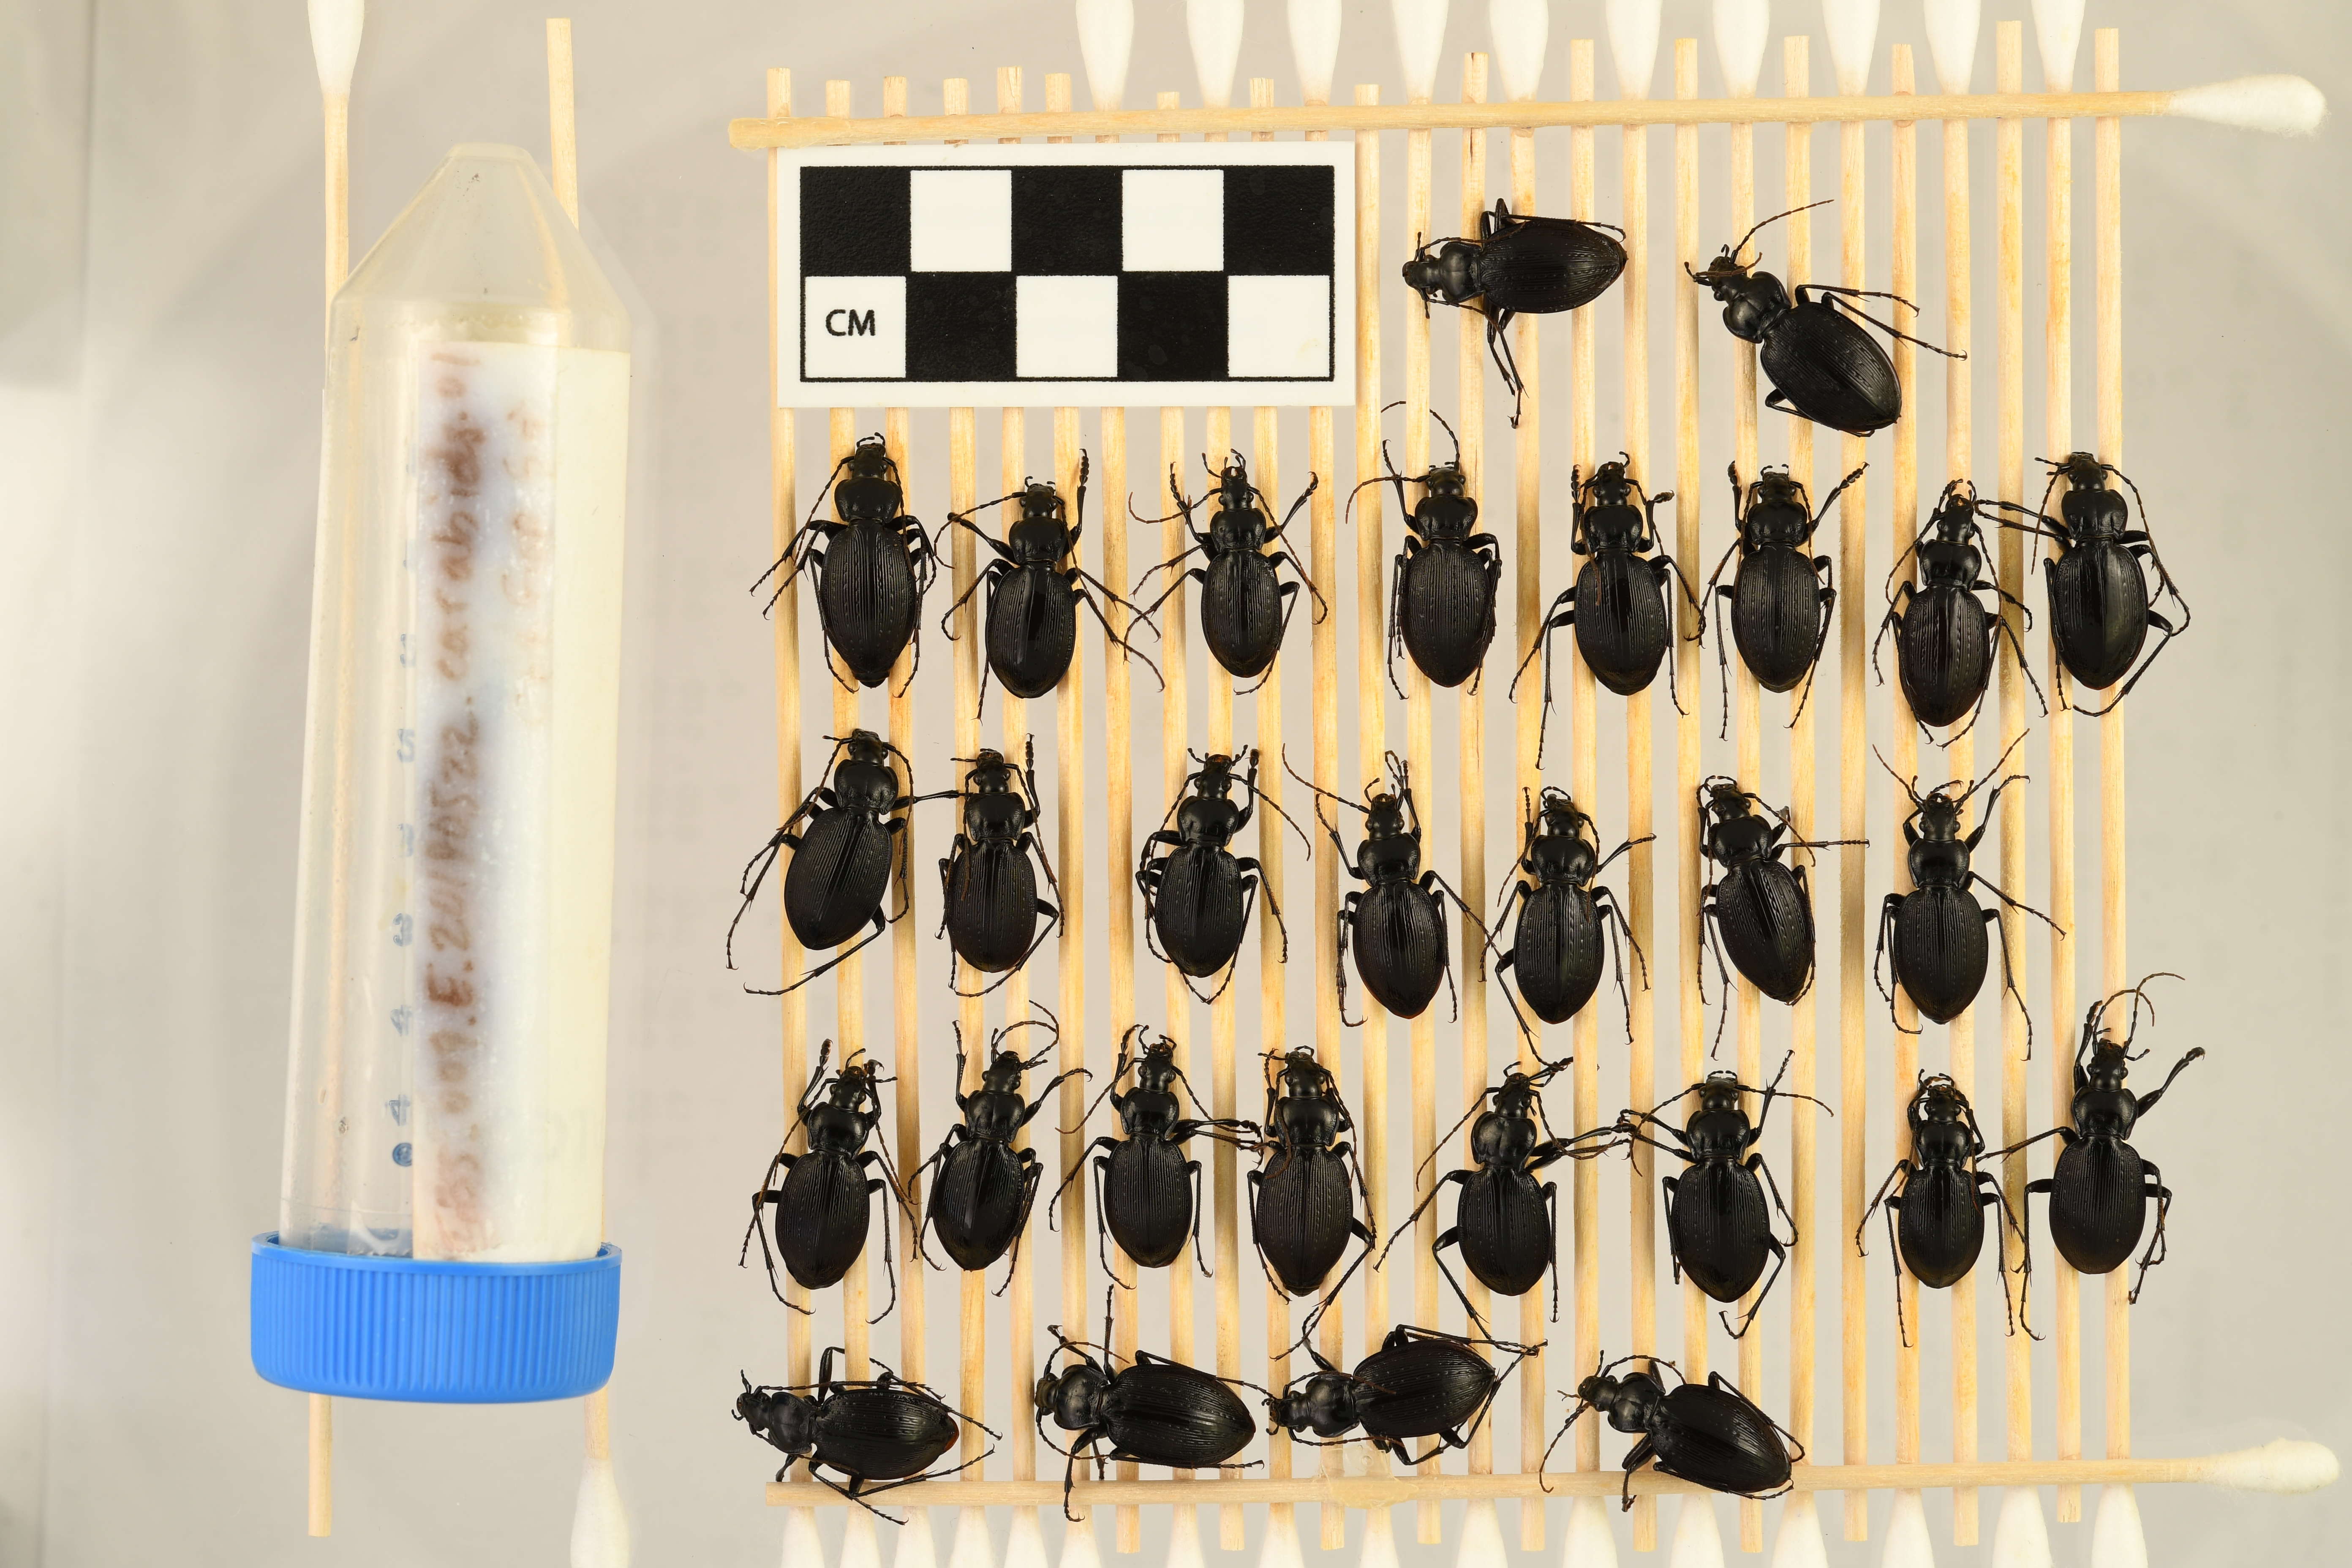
Pterostichus coracinus — Mountain Lake Biological Station NEON, plot MLBS_009. Beetle 4, ElytraLength: 1.207 cm (lying flat: Yes)

Pterostichus coracinus — Mountain Lake Biological Station NEON, plot MLBS_009. Beetle 4, ElytraWidth: 0.5657 cm (lying flat: Yes)

Pterostichus coracinus — Mountain Lake Biological Station NEON, plot MLBS_009. Beetle 5, ElytraLength: 1.143 cm (lying flat: Yes)

Pterostichus coracinus — Mountain Lake Biological Station NEON, plot MLBS_009. Beetle 5, ElytraWidth: 0.5006 cm (lying flat: Yes)

Pterostichus coracinus — Mountain Lake Biological Station NEON, plot MLBS_009. Beetle 6, ElytraLength: 1.322 cm (lying flat: Yes)

Pterostichus coracinus — Mountain Lake Biological Station NEON, plot MLBS_009. Beetle 6, ElytraWidth: 0.5357 cm (lying flat: Yes)

Pterostichus coracinus — Mountain Lake Biological Station NEON, plot MLBS_009. Beetle 7, ElytraLength: 1.242 cm (lying flat: Yes)

Pterostichus coracinus — Mountain Lake Biological Station NEON, plot MLBS_009. Beetle 7, ElytraWidth: 0.5844 cm (lying flat: Yes)

Pterostichus coracinus — Mountain Lake Biological Station NEON, plot MLBS_009. Beetle 8, ElytraLength: 1.286 cm (lying flat: Yes)

Pterostichus coracinus — Mountain Lake Biological Station NEON, plot MLBS_009. Beetle 8, ElytraWidth: 0.5716 cm (lying flat: Yes)

Pterostichus coracinus — Mountain Lake Biological Station NEON, plot MLBS_009. Beetle 9, ElytraLength: 1.263 cm (lying flat: Yes)

Pterostichus coracinus — Mountain Lake Biological Station NEON, plot MLBS_009. Beetle 9, ElytraWidth: 0.5838 cm (lying flat: Yes)

Pterostichus coracinus — Mountain Lake Biological Station NEON, plot MLBS_009. Beetle 10, ElytraLength: 1.262 cm (lying flat: Yes)

Pterostichus coracinus — Mountain Lake Biological Station NEON, plot MLBS_009. Beetle 10, ElytraWidth: 0.5835 cm (lying flat: Yes)

Pterostichus coracinus — Mountain Lake Biological Station NEON, plot MLBS_009. Beetle 11, ElytraLength: 1.292 cm (lying flat: Yes)

Pterostichus coracinus — Mountain Lake Biological Station NEON, plot MLBS_009. Beetle 11, ElytraWidth: 0.5798 cm (lying flat: Yes)

Pterostichus coracinus — Mountain Lake Biological Station NEON, plot MLBS_009. Beetle 12, ElytraLength: 1.18 cm (lying flat: Yes)

Pterostichus coracinus — Mountain Lake Biological Station NEON, plot MLBS_009. Beetle 12, ElytraWidth: 0.5244 cm (lying flat: Yes)

Pterostichus coracinus — Mountain Lake Biological Station NEON, plot MLBS_009. Beetle 13, ElytraLength: 1.193 cm (lying flat: Yes)

Pterostichus coracinus — Mountain Lake Biological Station NEON, plot MLBS_009. Beetle 13, ElytraWidth: 0.5745 cm (lying flat: Yes)

Pterostichus coracinus — Mountain Lake Biological Station NEON, plot MLBS_009. Beetle 14, ElytraLength: 1.232 cm (lying flat: Yes)

Pterostichus coracinus — Mountain Lake Biological Station NEON, plot MLBS_009. Beetle 14, ElytraWidth: 0.5523 cm (lying flat: Yes)

Pterostichus coracinus — Mountain Lake Biological Station NEON, plot MLBS_009. Beetle 15, ElytraLength: 1.24 cm (lying flat: Yes)

Pterostichus coracinus — Mountain Lake Biological Station NEON, plot MLBS_009. Beetle 15, ElytraWidth: 0.5481 cm (lying flat: Yes)

Pterostichus coracinus — Mountain Lake Biological Station NEON, plot MLBS_009. Beetle 16, ElytraLength: 1.254 cm (lying flat: Yes)

Pterostichus coracinus — Mountain Lake Biological Station NEON, plot MLBS_009. Beetle 16, ElytraWidth: 0.6023 cm (lying flat: Yes)

Pterostichus coracinus — Mountain Lake Biological Station NEON, plot MLBS_009. Beetle 17, ElytraLength: 1.215 cm (lying flat: Yes)

Pterostichus coracinus — Mountain Lake Biological Station NEON, plot MLBS_009. Beetle 17, ElytraWidth: 0.6311 cm (lying flat: Yes)

Pterostichus coracinus — Mountain Lake Biological Station NEON, plot MLBS_009. Beetle 18, ElytraLength: 1.268 cm (lying flat: Yes)

Pterostichus coracinus — Mountain Lake Biological Station NEON, plot MLBS_009. Beetle 18, ElytraWidth: 0.5676 cm (lying flat: Yes)

Pterostichus coracinus — Mountain Lake Biological Station NEON, plot MLBS_009. Beetle 19, ElytraLength: 1.21 cm (lying flat: Yes)

Pterostichus coracinus — Mountain Lake Biological Station NEON, plot MLBS_009. Beetle 19, ElytraWidth: 0.5463 cm (lying flat: Yes)

Pterostichus coracinus — Mountain Lake Biological Station NEON, plot MLBS_009. Beetle 20, ElytraLength: 1.18 cm (lying flat: Yes)

Pterostichus coracinus — Mountain Lake Biological Station NEON, plot MLBS_009. Beetle 20, ElytraWidth: 0.5358 cm (lying flat: Yes)

Pterostichus coracinus — Mountain Lake Biological Station NEON, plot MLBS_009. Beetle 21, ElytraLength: 1.287 cm (lying flat: Yes)

Pterostichus coracinus — Mountain Lake Biological Station NEON, plot MLBS_009. Beetle 21, ElytraWidth: 0.6082 cm (lying flat: Yes)

Pterostichus coracinus — Mountain Lake Biological Station NEON, plot MLBS_009. Beetle 22, ElytraLength: 1.161 cm (lying flat: Yes)

Pterostichus coracinus — Mountain Lake Biological Station NEON, plot MLBS_009. Beetle 22, ElytraWidth: 0.5963 cm (lying flat: Yes)

Pterostichus coracinus — Mountain Lake Biological Station NEON, plot MLBS_009. Beetle 23, ElytraLength: 1.287 cm (lying flat: Yes)

Pterostichus coracinus — Mountain Lake Biological Station NEON, plot MLBS_009. Beetle 23, ElytraWidth: 0.6073 cm (lying flat: Yes)

Pterostichus coracinus — Mountain Lake Biological Station NEON, plot MLBS_009. Beetle 24, ElytraLength: 1.108 cm (lying flat: Yes)

Pterostichus coracinus — Mountain Lake Biological Station NEON, plot MLBS_009. Beetle 24, ElytraWidth: 0.5716 cm (lying flat: Yes)

Pterostichus coracinus — Mountain Lake Biological Station NEON, plot MLBS_009. Beetle 25, ElytraLength: 1.229 cm (lying flat: Yes)

Pterostichus coracinus — Mountain Lake Biological Station NEON, plot MLBS_009. Beetle 25, ElytraWidth: 0.5971 cm (lying flat: Yes)

Pterostichus coracinus — Mountain Lake Biological Station NEON, plot MLBS_009. Beetle 26, ElytraLength: 1.274 cm (lying flat: No)

Pterostichus coracinus — Mountain Lake Biological Station NEON, plot MLBS_009. Beetle 26, ElytraWidth: 0.5378 cm (lying flat: No)

Pterostichus coracinus — Mountain Lake Biological Station NEON, plot MLBS_009. Beetle 27, ElytraLength: 1.384 cm (lying flat: Yes)

Pterostichus coracinus — Mountain Lake Biological Station NEON, plot MLBS_009. Beetle 27, ElytraWidth: 0.607 cm (lying flat: Yes)

Pterostichus coracinus — Mountain Lake Biological Station NEON, plot MLBS_009. Beetle 28, ElytraLength: 1.326 cm (lying flat: Yes)

Pterostichus coracinus — Mountain Lake Biological Station NEON, plot MLBS_009. Beetle 28, ElytraWidth: 0.5954 cm (lying flat: Yes)

Pterostichus coracinus — Mountain Lake Biological Station NEON, plot MLBS_009. Beetle 29, ElytraLength: 1.347 cm (lying flat: Yes)

Pterostichus coracinus — Mountain Lake Biological Station NEON, plot MLBS_009. Beetle 29, ElytraWidth: 0.602 cm (lying flat: Yes)

Pterostichus coracinus — Mountain Lake Biological Station NEON, plot MLBS_009. Beetle 1, ElytraLength: 1.356 cm (lying flat: Yes)

Pterostichus coracinus — Mountain Lake Biological Station NEON, plot MLBS_009. Beetle 1, ElytraWidth: 0.7318 cm (lying flat: Yes)

Pterostichus coracinus — Mountain Lake Biological Station NEON, plot MLBS_009. Beetle 2, ElytraLength: 1.499 cm (lying flat: Yes)

Pterostichus coracinus — Mountain Lake Biological Station NEON, plot MLBS_009. Beetle 2, ElytraWidth: 0.8024 cm (lying flat: Yes)

Pterostichus coracinus — Mountain Lake Biological Station NEON, plot MLBS_009. Beetle 3, ElytraLength: 1.463 cm (lying flat: Yes)

Pterostichus coracinus — Mountain Lake Biological Station NEON, plot MLBS_009. Beetle 3, ElytraWidth: 0.6951 cm (lying flat: Yes)

Pterostichus coracinus — Mountain Lake Biological Station NEON, plot MLBS_009. Beetle 4, ElytraLength: 1.287 cm (lying flat: Yes)

Pterostichus coracinus — Mountain Lake Biological Station NEON, plot MLBS_009. Beetle 4, ElytraWidth: 0.6262 cm (lying flat: Yes)

Pterostichus coracinus — Mountain Lake Biological Station NEON, plot MLBS_009. Beetle 5, ElytraLength: 1.232 cm (lying flat: Yes)

Pterostichus coracinus — Mountain Lake Biological Station NEON, plot MLBS_009. Beetle 5, ElytraWidth: 0.5977 cm (lying flat: Yes)

Pterostichus coracinus — Mountain Lake Biological Station NEON, plot MLBS_009. Beetle 6, ElytraLength: 1.427 cm (lying flat: Yes)

Pterostichus coracinus — Mountain Lake Biological Station NEON, plot MLBS_009. Beetle 6, ElytraWidth: 0.6829 cm (lying flat: Yes)